Pacific Caesar

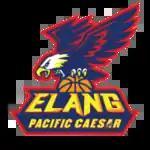
Elang Pacific Caesar logo for the 2023 IBL season

Pacific has shown brilliant achievements in two consecutive seasons thereafter. They entered the playoffs at the 2017-2018 IBL, and even reached the semifinals at the 2018-2019 IBL. Pacific is no longer a team that is the butt in the league. They are now transformed into one of the great strengths of Indonesian basketball. One might look at Pacific's accomplishments in recent years. But the truth is that Pacific is a great team, with a long history and proud achievements.